Siilinjärvi carbonatite

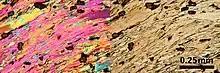
Rutile grains as accessory post-kinematic mineral in highly deformed mica-rich zone. Photomicrograph from thin section in cross and plane polarised light.

Magnetite is the most common accessory mineral in the ore rocks, and constitute usually less than 1 vol% of the ore. It is mostly found in the glimmerites. Sulfide minerals represented in the ore are pyrite, pyrrhotite, and lesser amounts of chalcopyrite. Sulfides can locally occur in massive form, despite their proportional rarity.